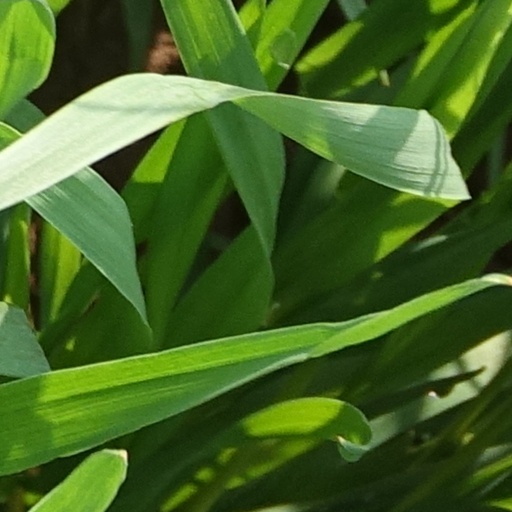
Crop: wheat